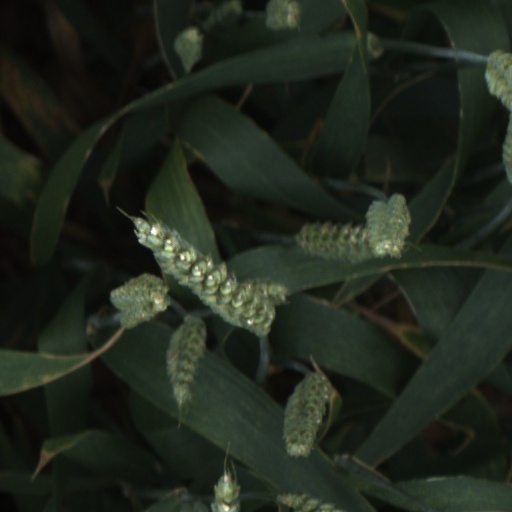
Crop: wheat